Joseph May Swing

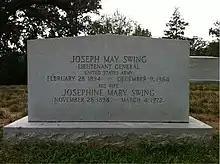
The grave of Lieutenant General Joseph May Swing at Arlington National Cemetery

After the war, Swing continued his career in the artillery, graduating with honors from the United States Army Field Artillery School at Fort Sill, Oklahoma. In 1927 he graduated from the Command and General Staff School at Fort Leavenworth, Kansas, and in 1935 he graduated from the United States Army War College in Washington D.C. On June 24, 1936 he was promoted to lieutenant colonel. From 1938 to 1940 he served as chief of staff for the 2nd Infantry Division, then as commander of artillery for the 1st Cavalry Division. On June 26, 1941 he was promoted to colonel in the Army of the United States (AUS).